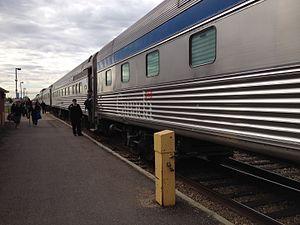
La gare d'Edmonton est une gare ferroviaire canadienne, située dans la ville d’Edmonton en Alberta.